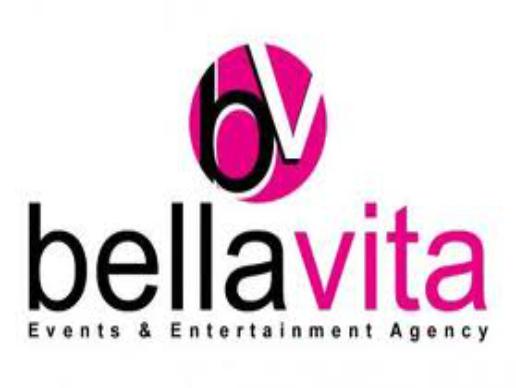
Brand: Bella Vita
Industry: Clothes